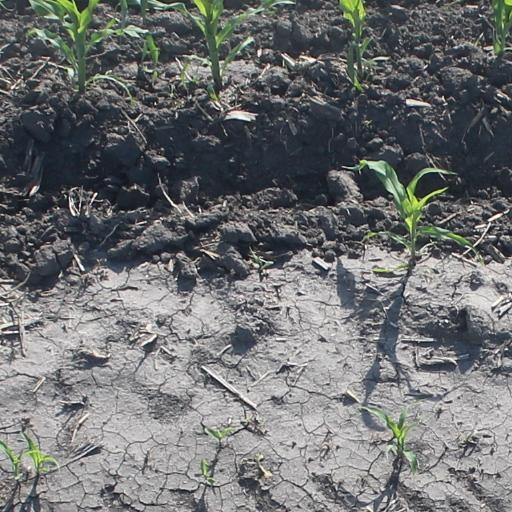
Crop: maize; corn